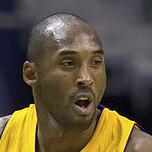
Age: 35